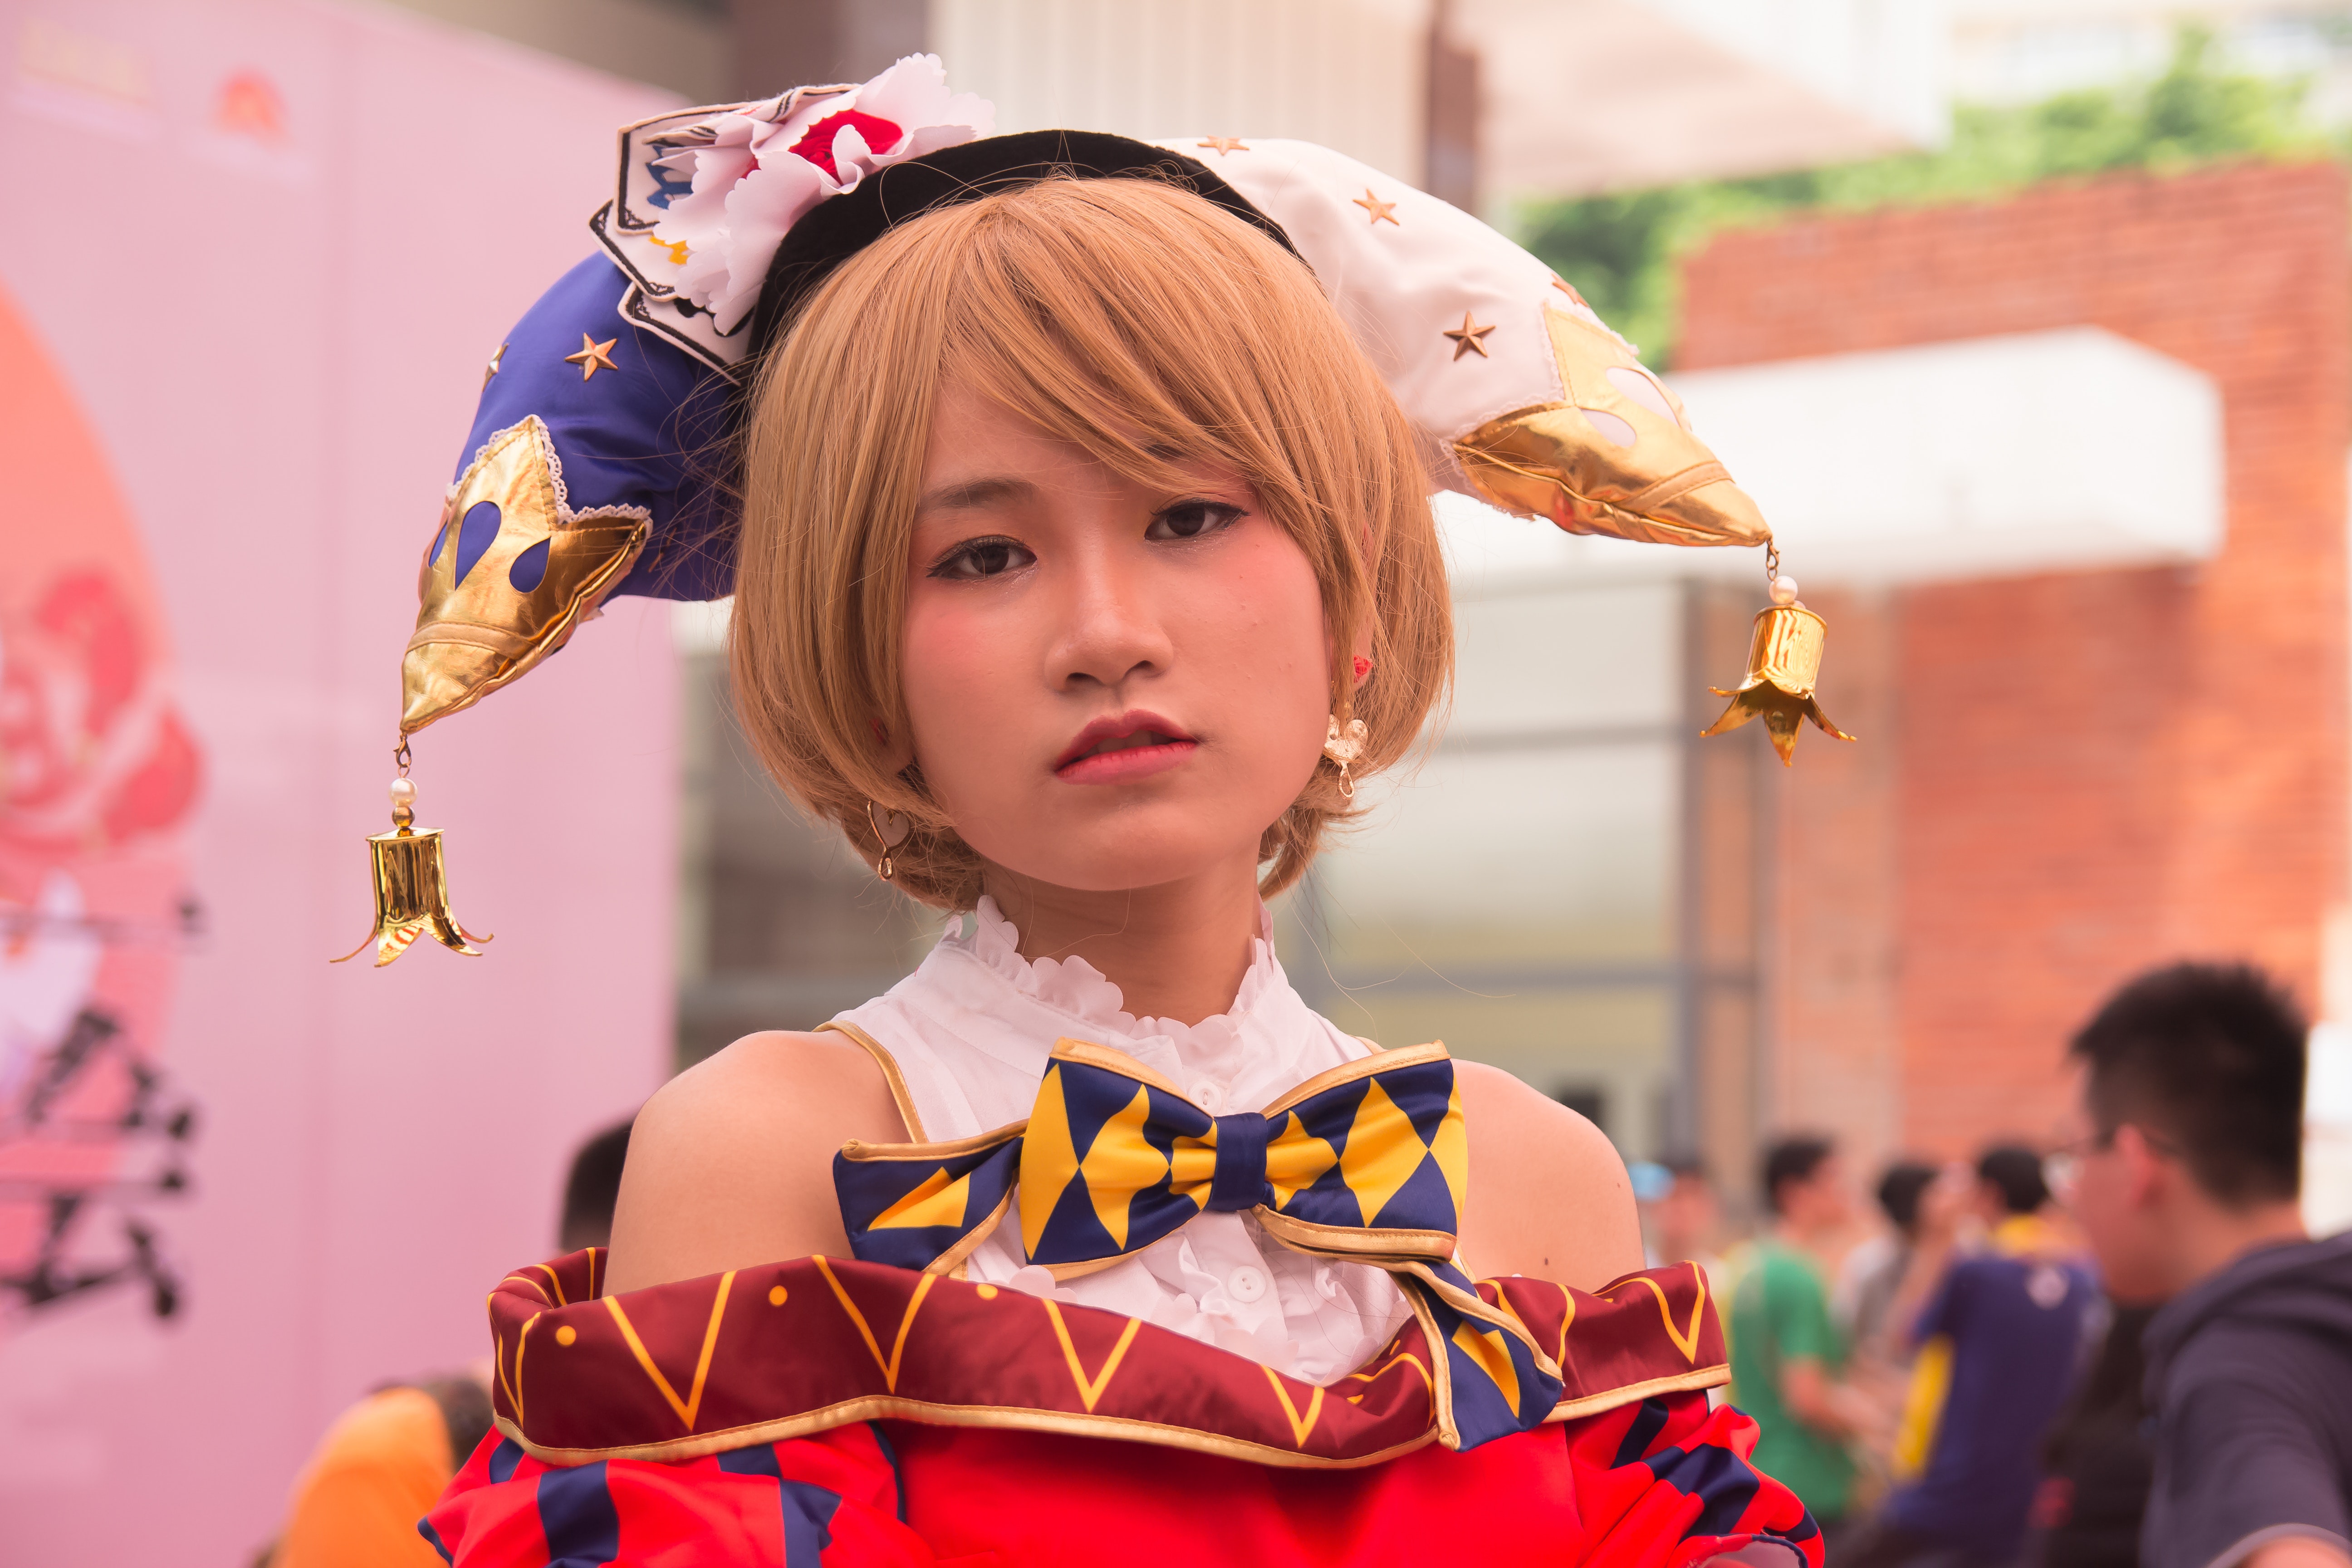
hairstyle, costume, bangs, cosplay, child